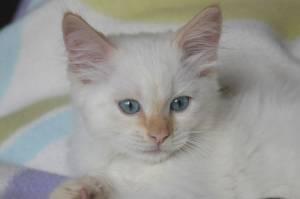
Breed: Ragdoll